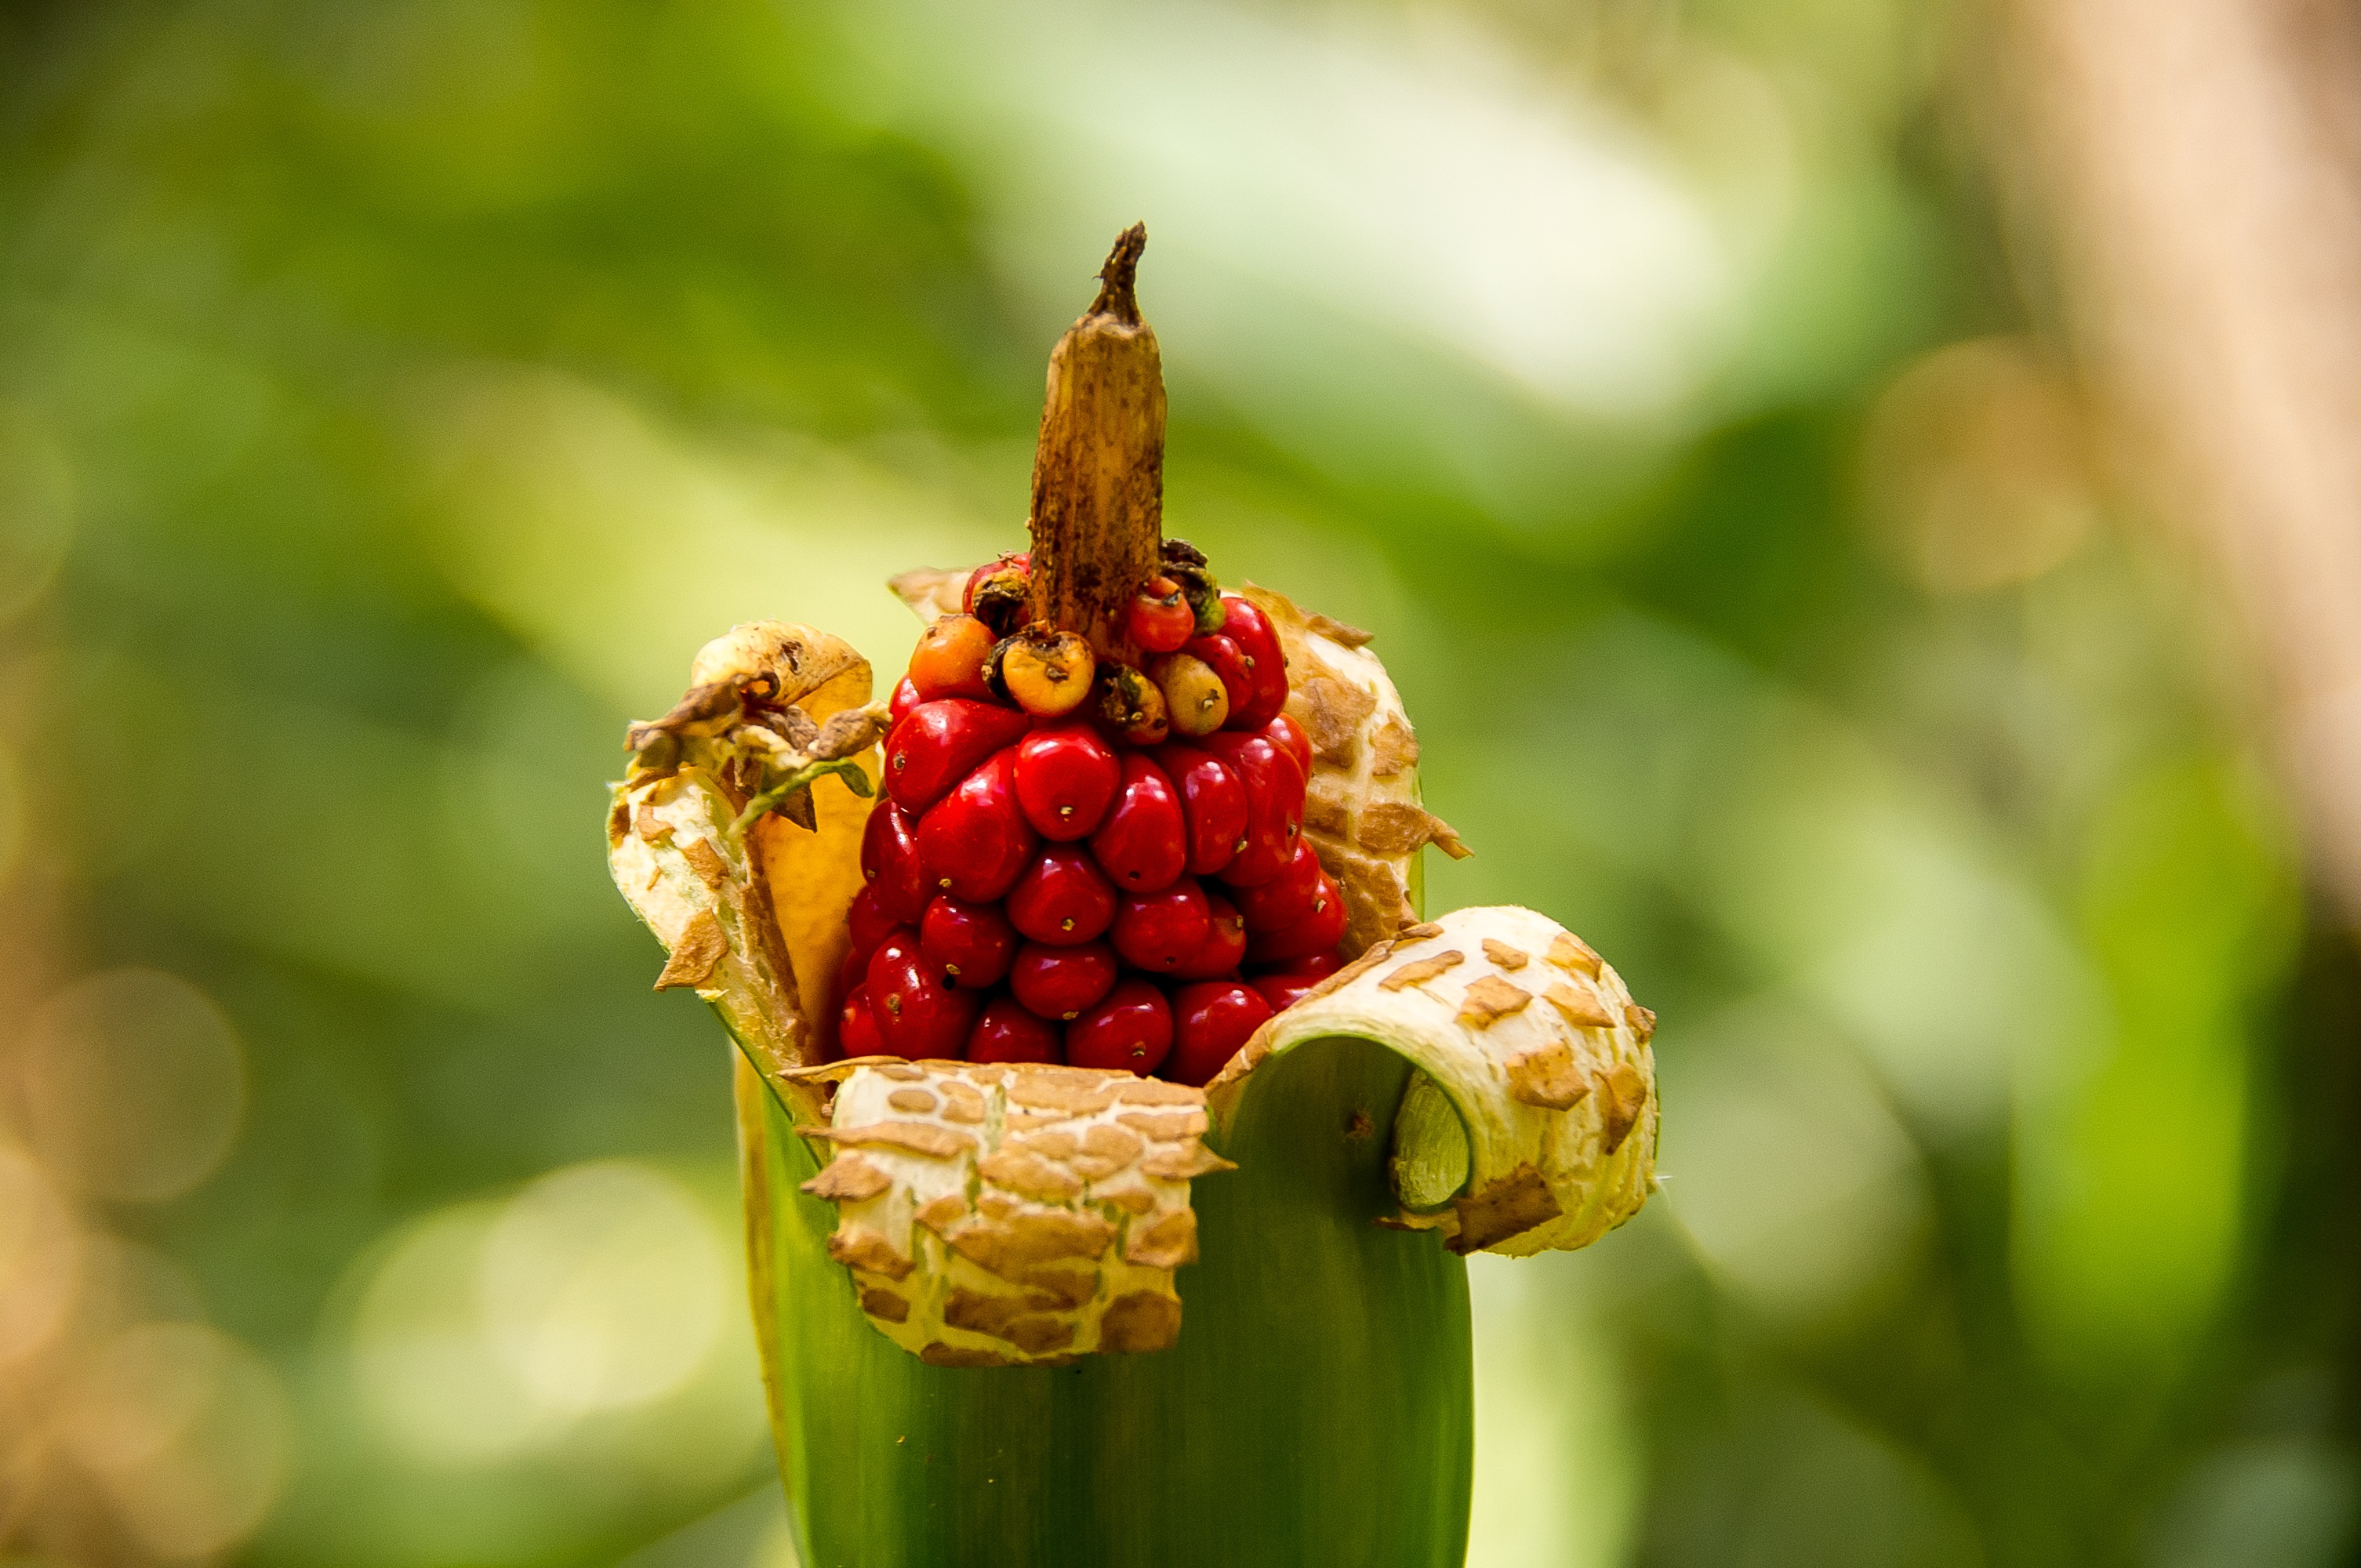
tree, nature, branch, plant, photography, fruit, leaf, flower, wild, food, red, produce, autumn, botany, pod, flora, close up, australia, seeds, native, queensland, bud, peeling, macro photography, rain forest, land plant, alocasia brisbanensis, cunjevoi lily